Dublin International Film Festival

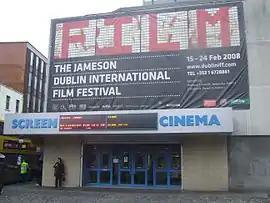
Screen Cinema decorated for the 2008 JDIFF

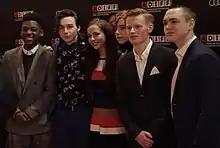
Cast of "Sing Street" at the 2016 Dublin International Film Festival. Left to right: Percy Chamburuka, Mark McKenna, Kelly Thornton, Ben Carolan, Karl Rice, Conor Hamilton.

The festival began on 22 February. Its ending was extended to 12 March due to the "Beast from the East" snowstorm.